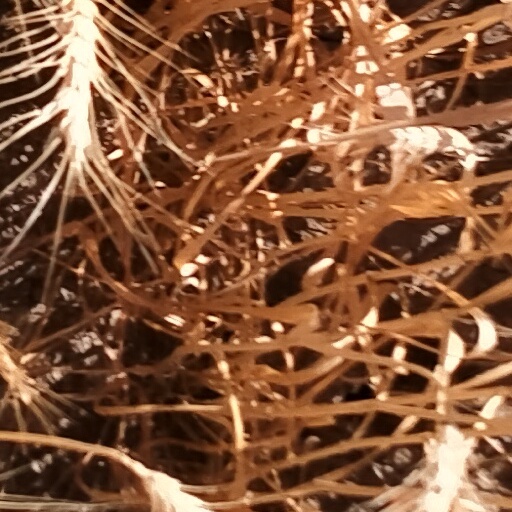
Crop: wheat